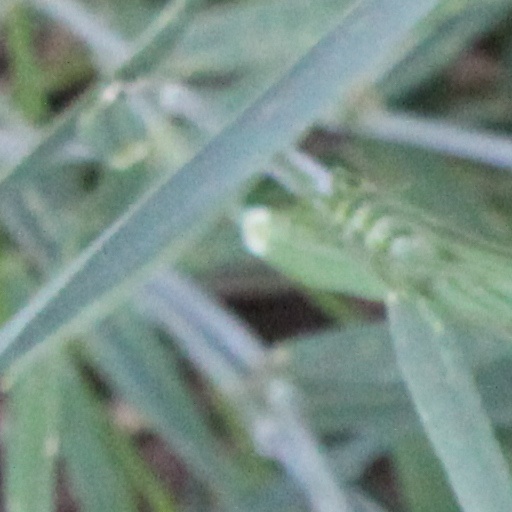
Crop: wheat